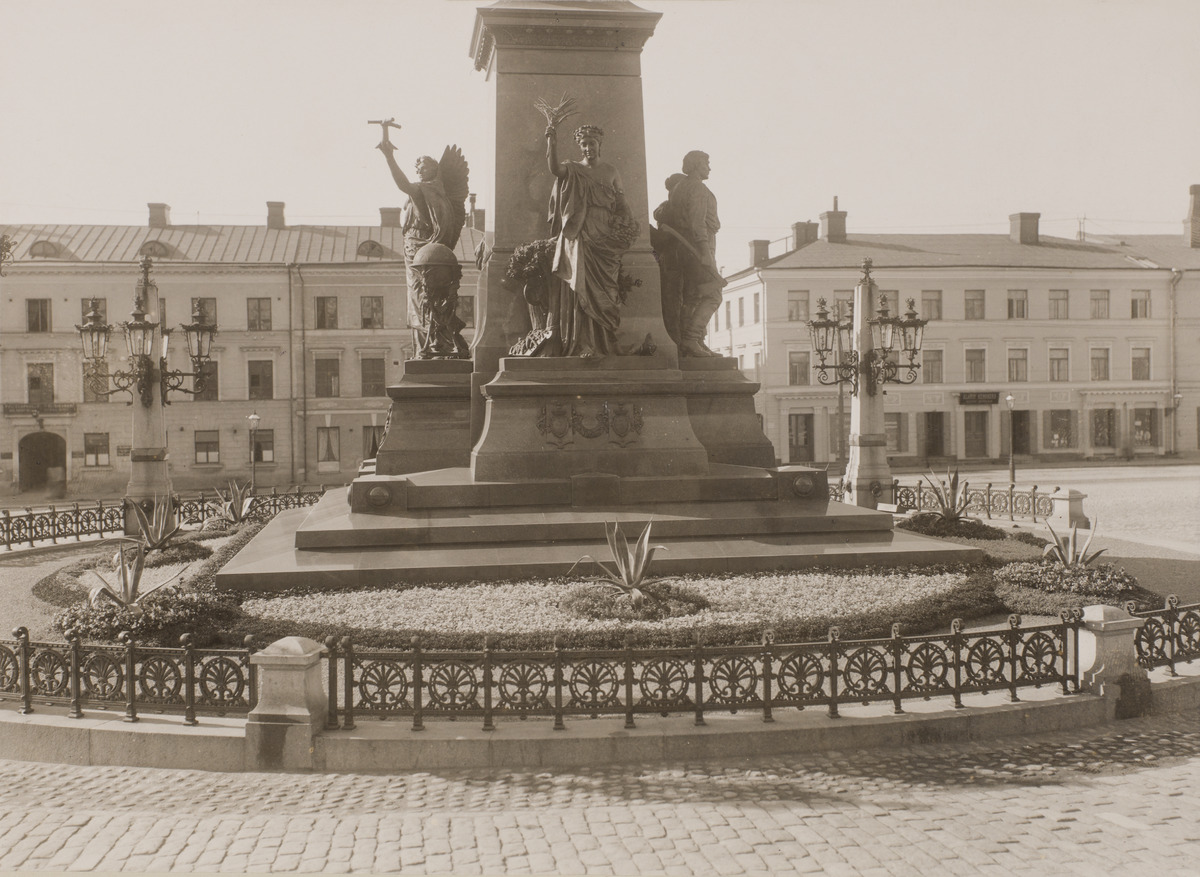
Aleksanteri II :n muistomerkin ympärillä olevia istutuksia
sisällön kuvaus: Aleksanteri II :n muistomerkin ympärillä olevia istutuksia. Taustalla Aleksanterinkatu

20 ja 22. mustavalkoinen
Kuvaaja: Nyblin, Daniel, valokuvaaja
Ajankohta: kuvausaika 1910 -luku
Paikka: Suomi, Uusimaa, Helsinki, Kruununhaka Helsinki, Aleksanterinkatu 18-14, 24-20
Aiheet: Helsingin kaupunki, aukiot, torit, veistokset, kivitalot, istutukset, kukat